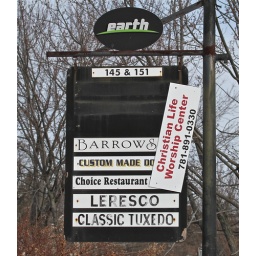
Sign on the road where the two female Barrow's Goldeneye can be found in Waltham.